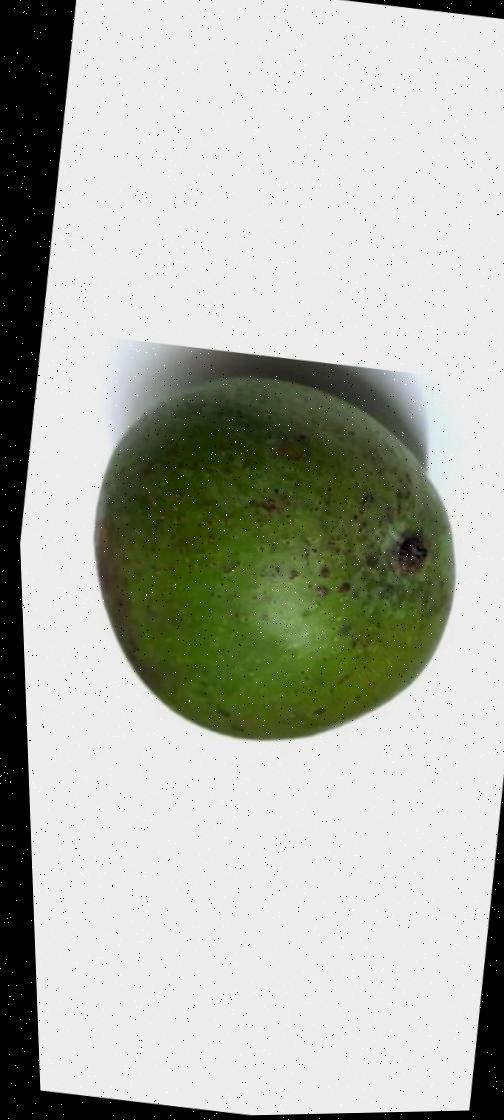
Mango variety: Ashshina Zhinuk